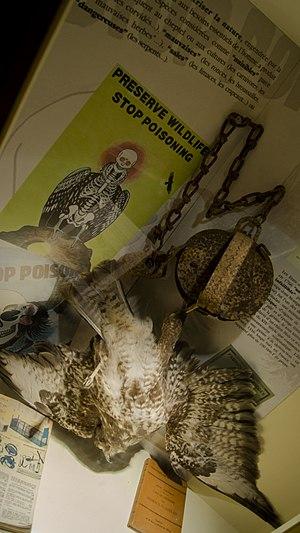
Extrait de la muséographie de la Maison des Vautours
La Maison des Vautours, autrefois appelée Belvédère des vautours, aménagée entre le Truel et le Rozier dans les gorges de la Jonte, est un espace muséographique situé à Saint-Pierre-des-Tripiers dans les gorges de la Jonte en Lozère. Dévoué initialement à la vulgarisation sur la réintroduction des vautours fauves dans le département, il a ensuite évolué afin de faire découvrir au grand public le mode de vie des différentes espèces de vautours et de charognards.